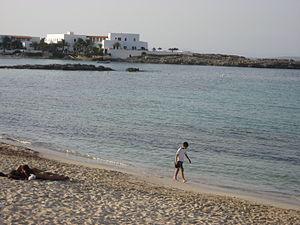
Cet article présente la liste des plages de Formentera, une les îles Baléares.